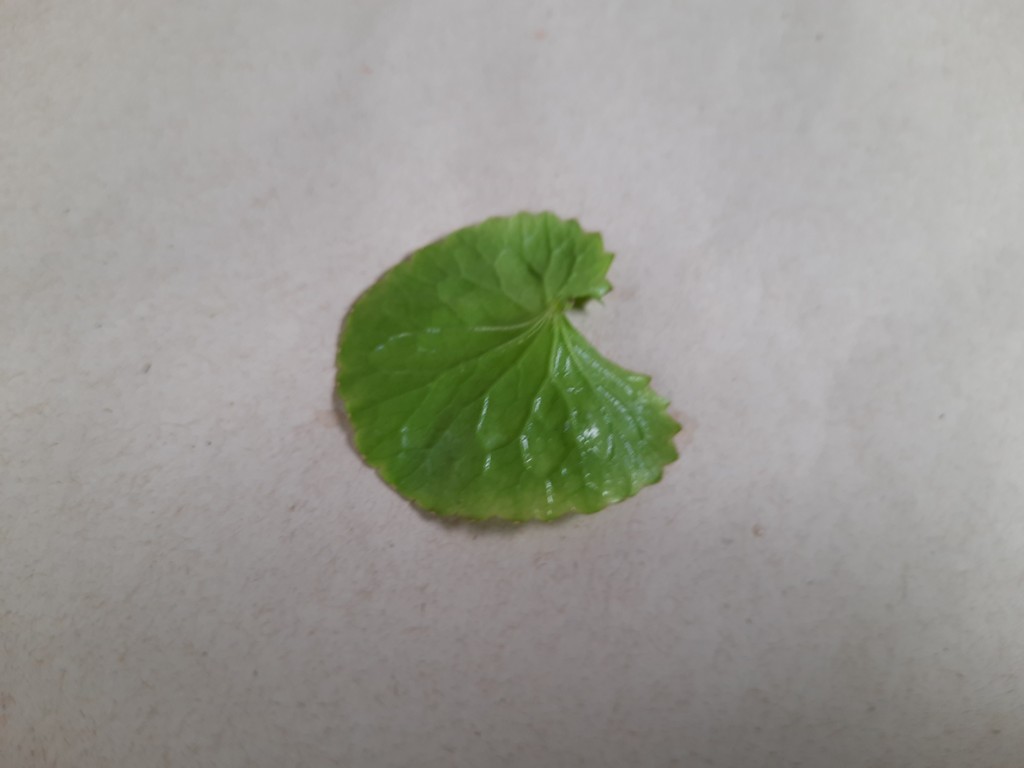
Label: Healthy